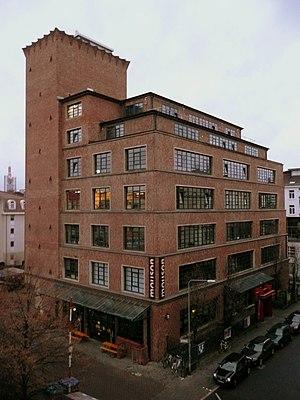
Le terme Expressionnisme de brique distingue une variante spécifique de l'architecture expressionniste utilisant la brique, les tuiles ou la brique vitrifiée comme matériaux de construction de prédilection. Les bâtiments répondant à ce style furent construits surtout dans les années 1920, et particulièrement en Allemagne.